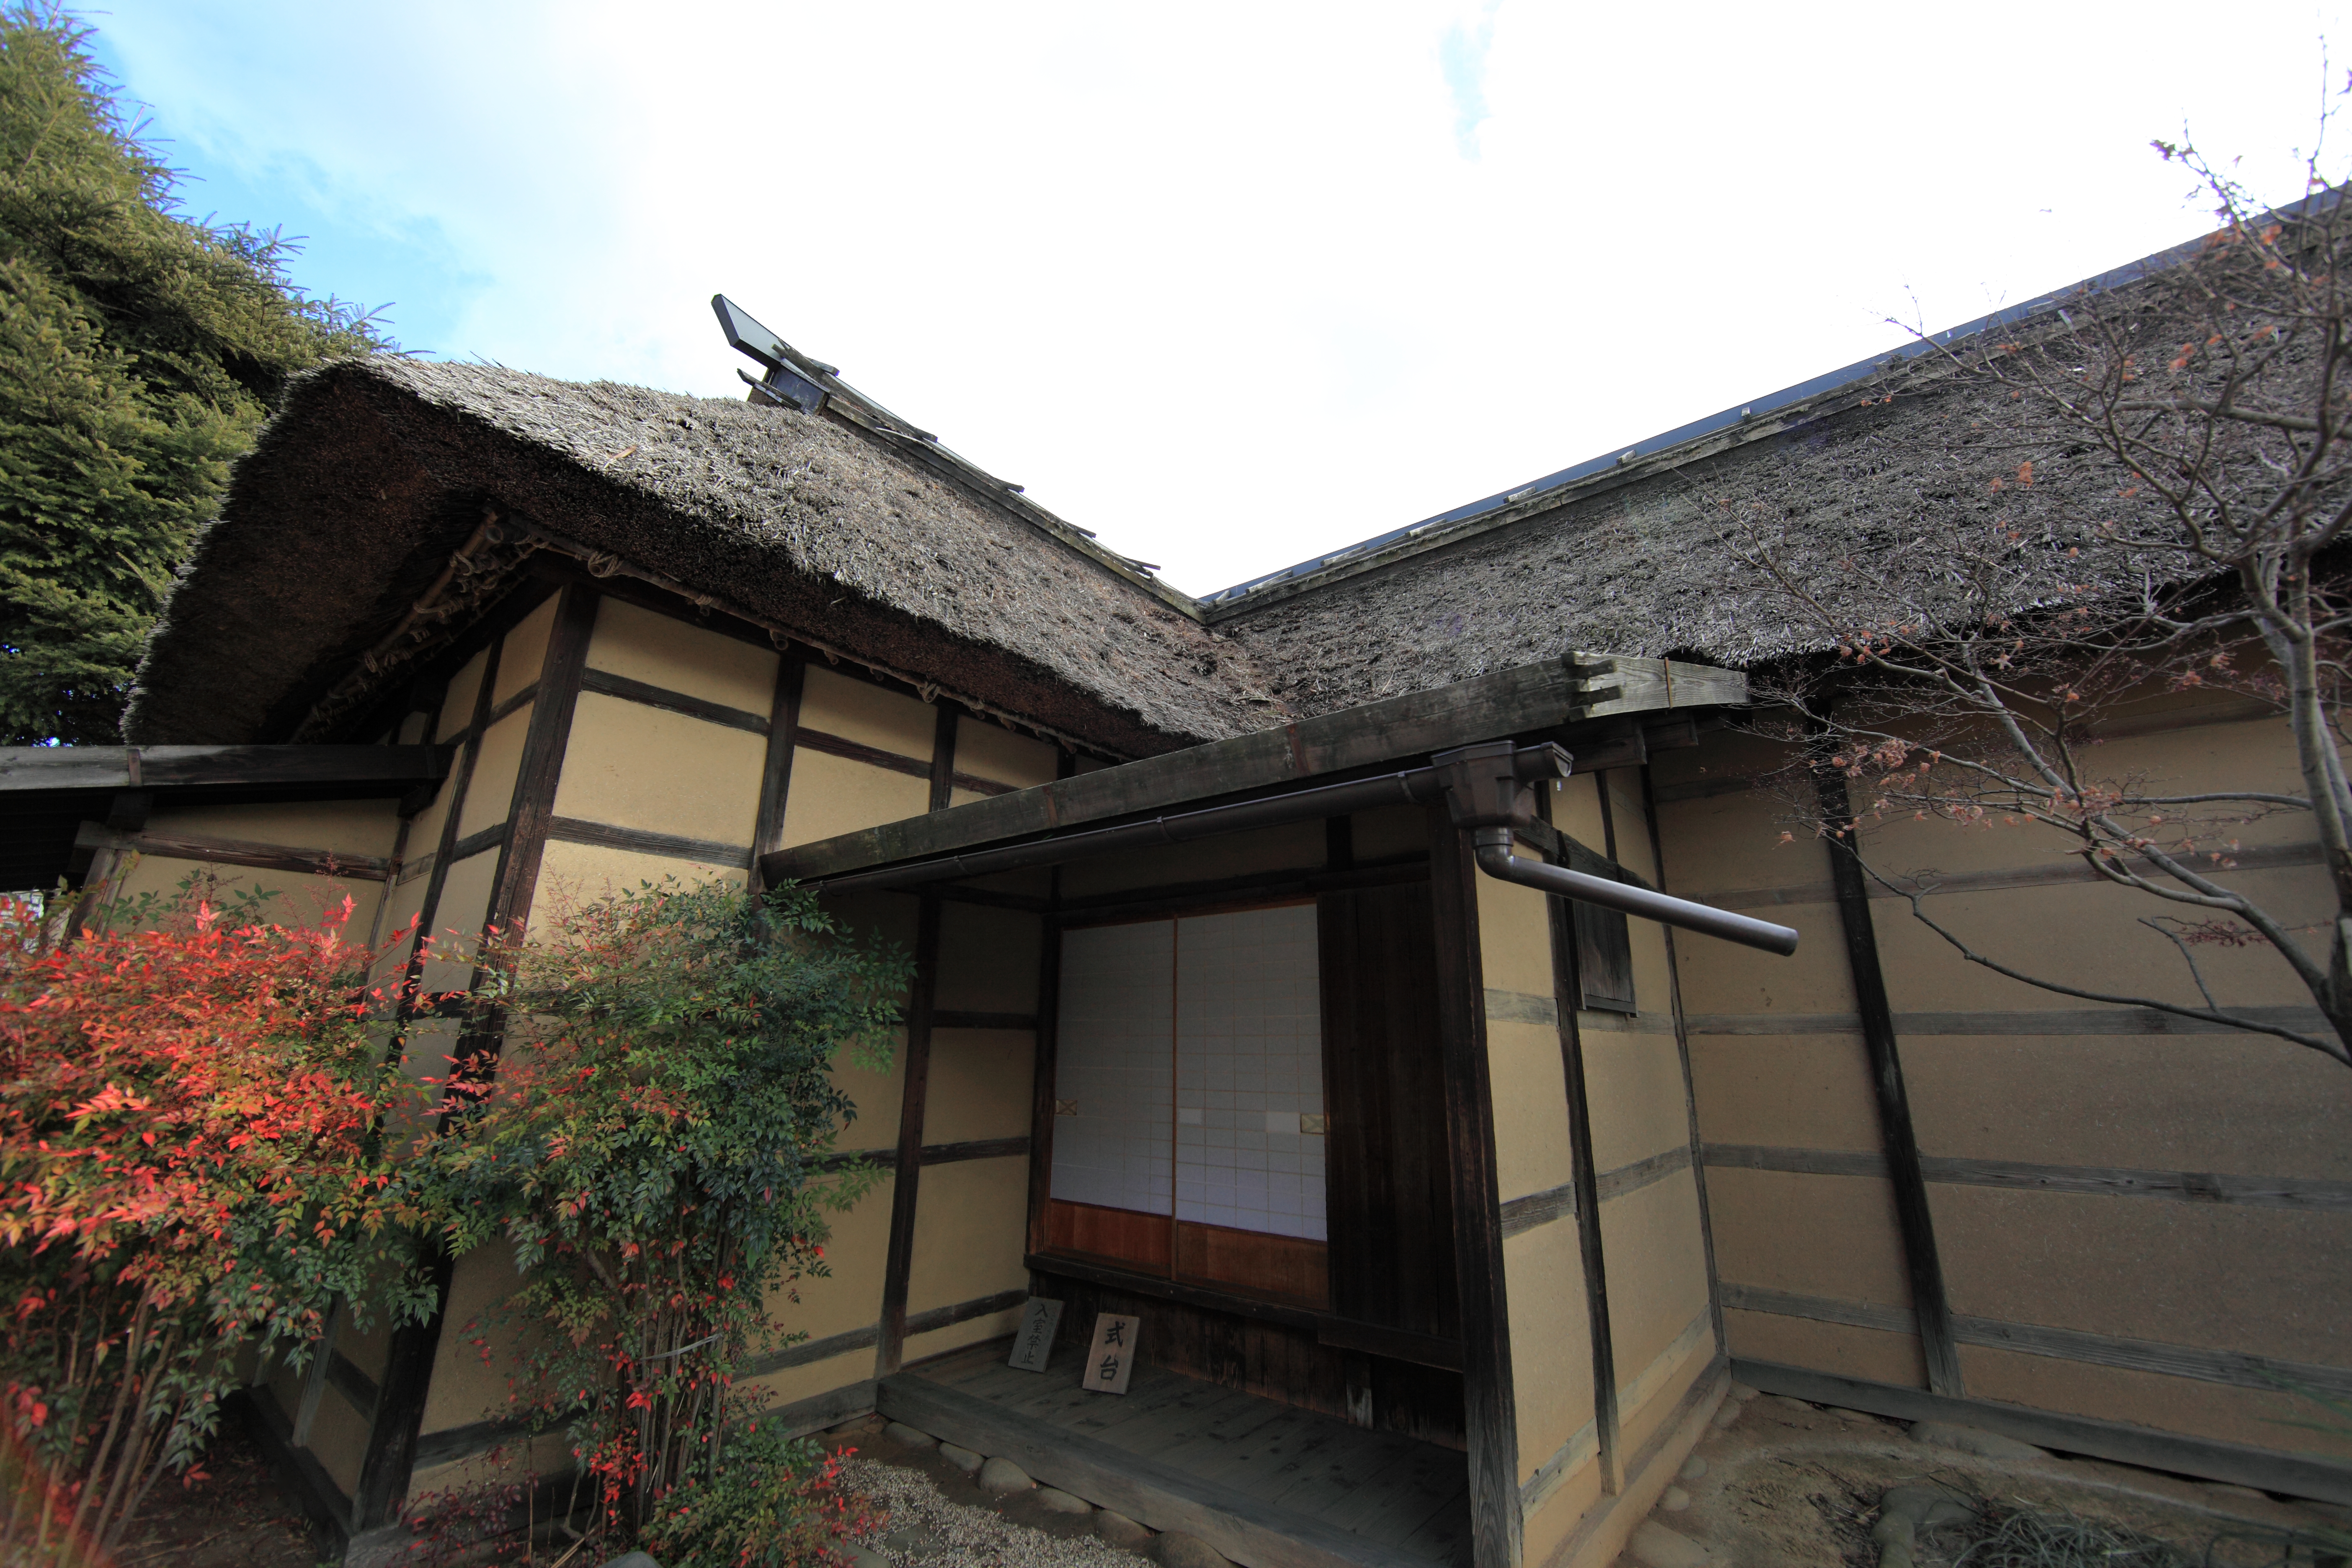
architecture, villa, house, roof, building, home, high, cottage, ancient, facade, residence, property, exterior, cool image, design, japanese, 5d, style, hires, markii, traditional, thatched, hi, res, resolution, gunma, annaka, thatchedroof, canonef14mmf28liiusm, bukenagaya, real estate, outdoor structure